Kahun Gynaecological Papyrus

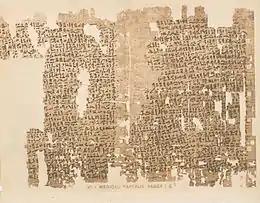
discovered_place=Egypt

The Kahun Gynaecological Papyrus (also Petrie Medical Papyrus, Kahun Medical Papyrus, Lahun Medical Papyrus, or UC32057) is the oldest known medical text in Egyptian history, dated to 1825 BCE, during the Twelfth Dynasty. The Papyrus addresses gynecological health concerns, pregnancy, fertility, and various treatments.